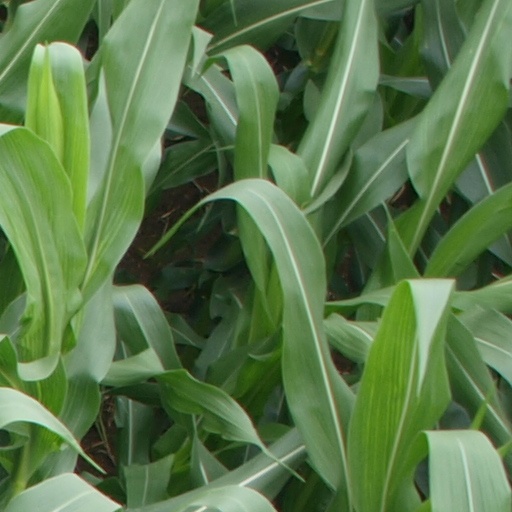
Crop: maize; corn